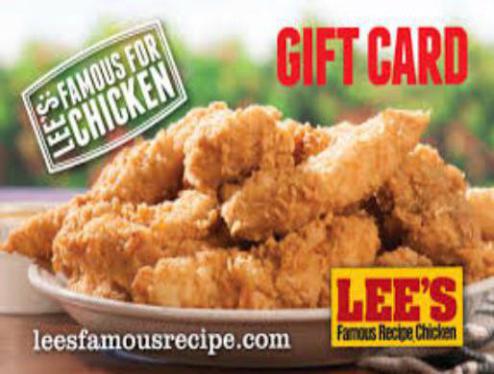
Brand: lee's famous recipe chicken
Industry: Food